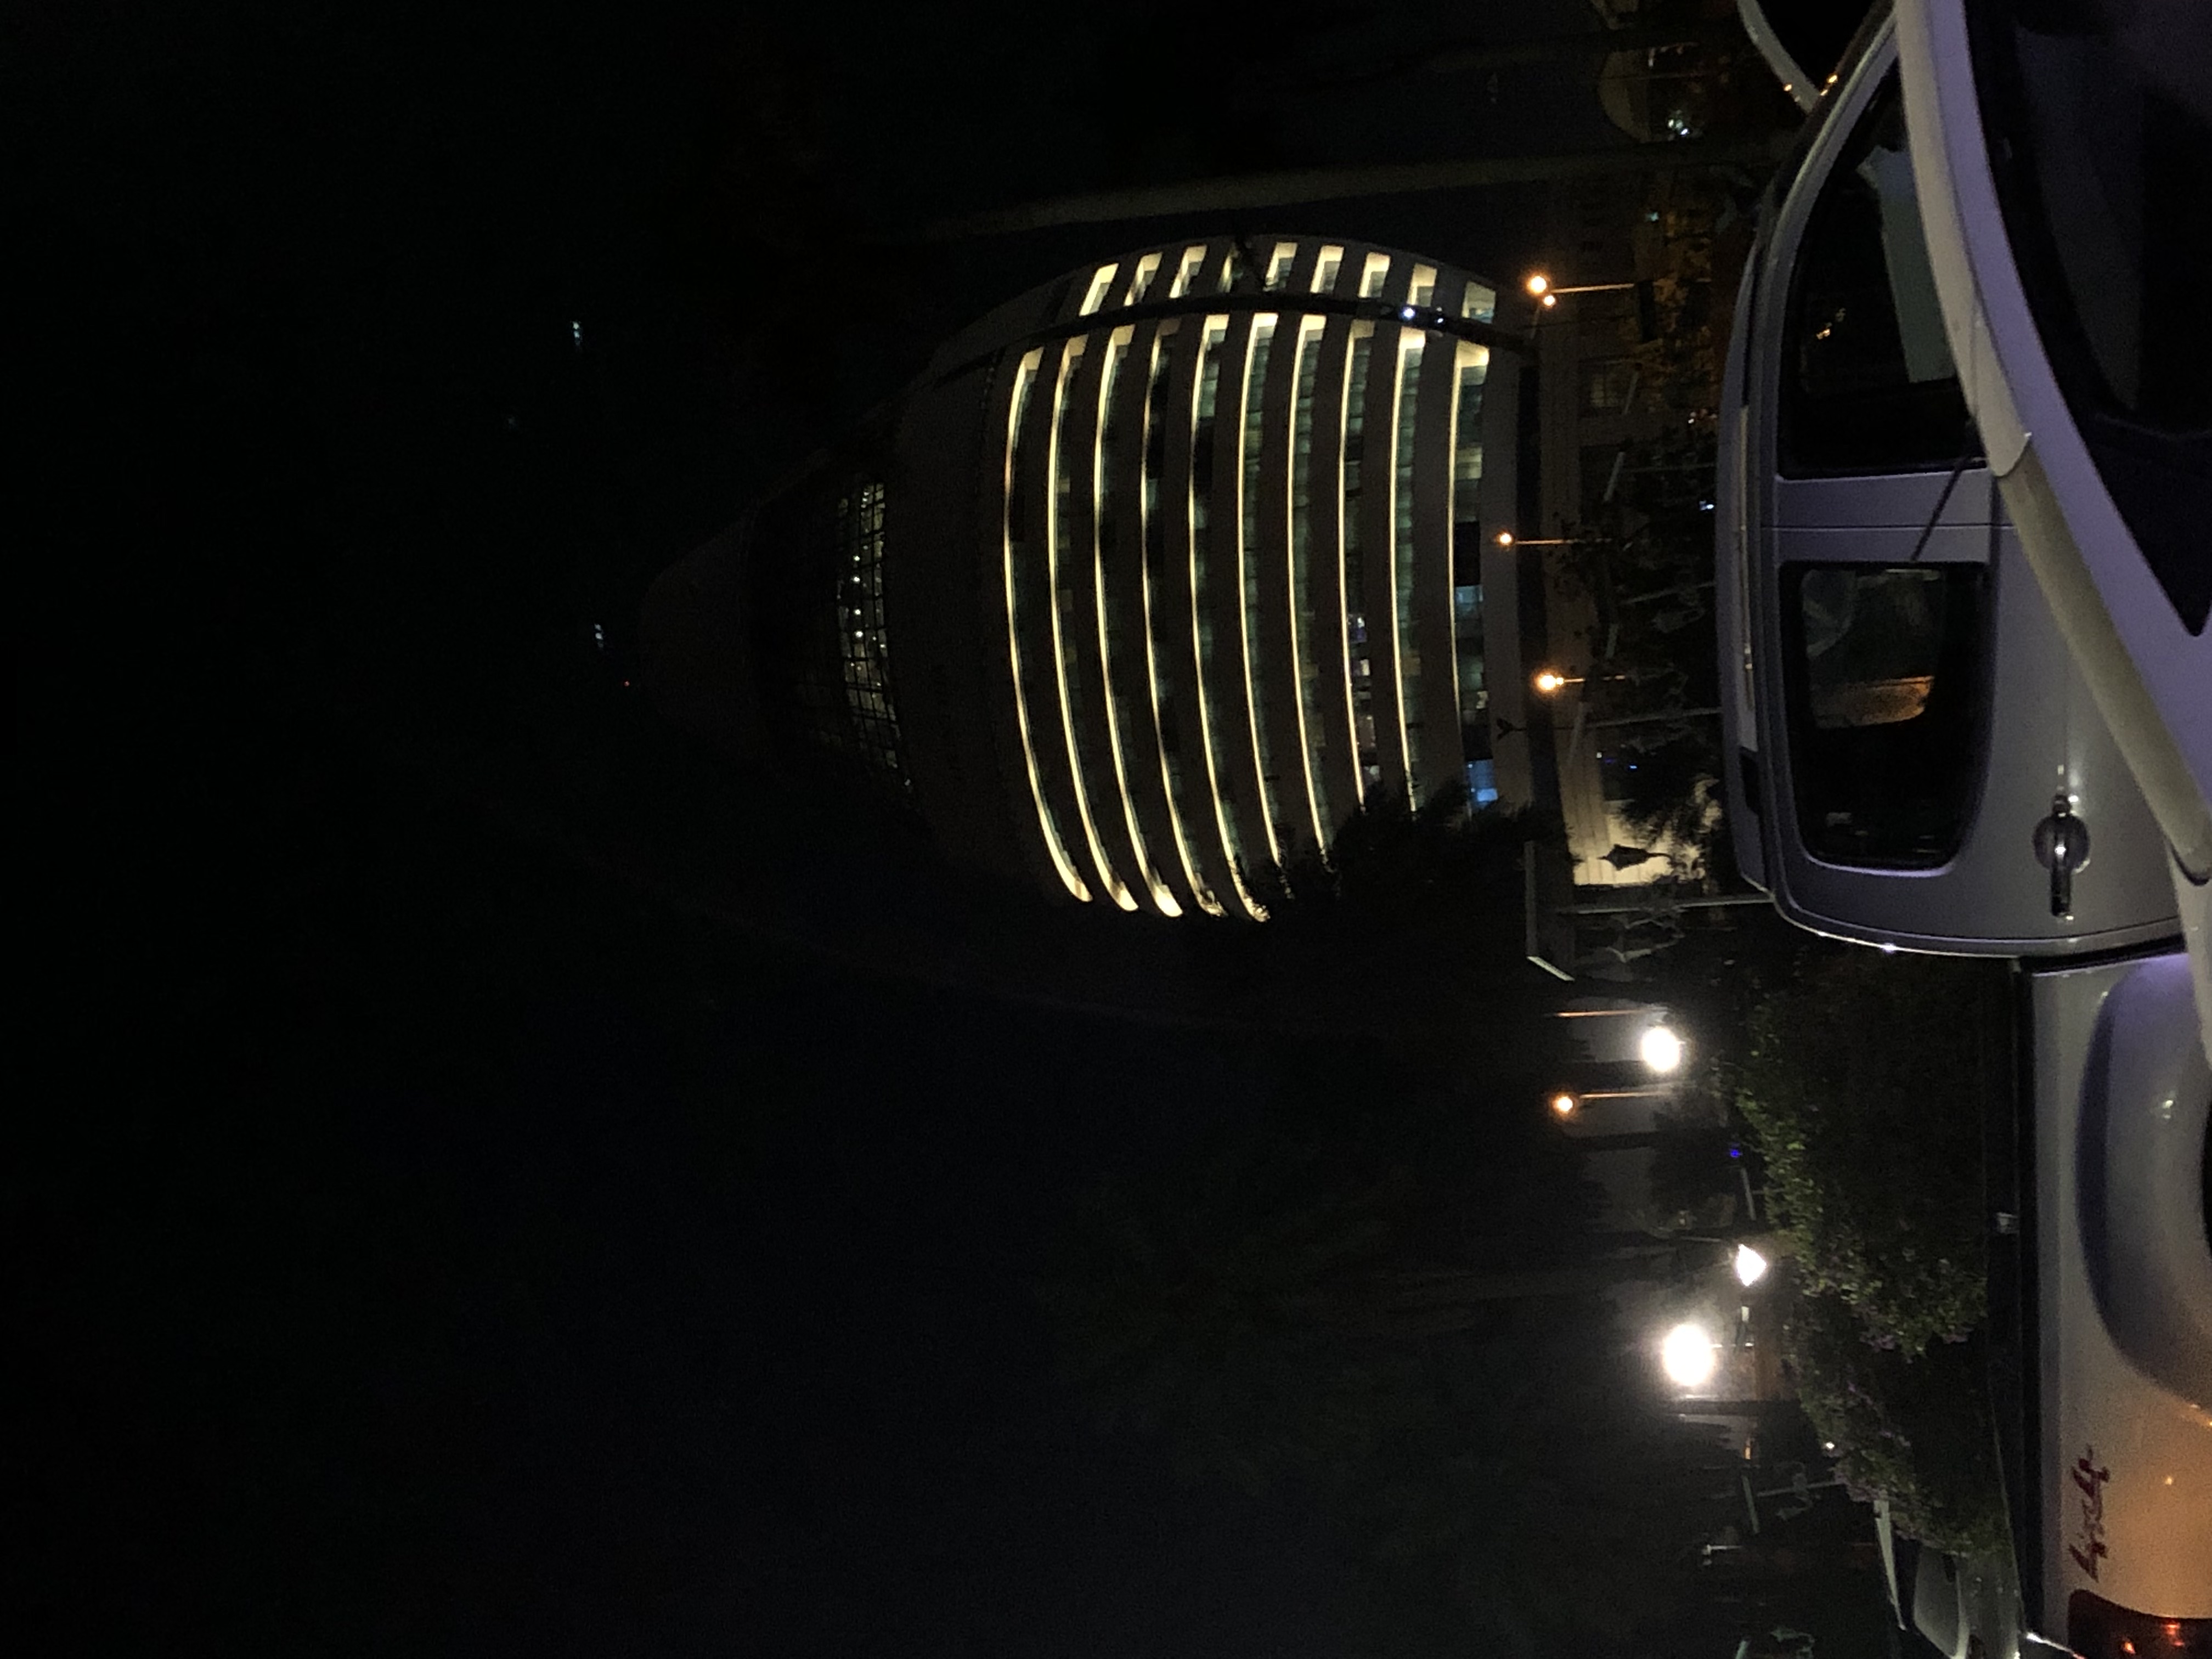
الوصف بالفصحى: مبنى حضري مضاء ليلاً في الخرطوم
الوصف بالعامية السودانية: برج الفاتح بالليل، إضاءة عالية وحلوة
التصنيف: Urban & City Life
التصنيف الفرعي: Night